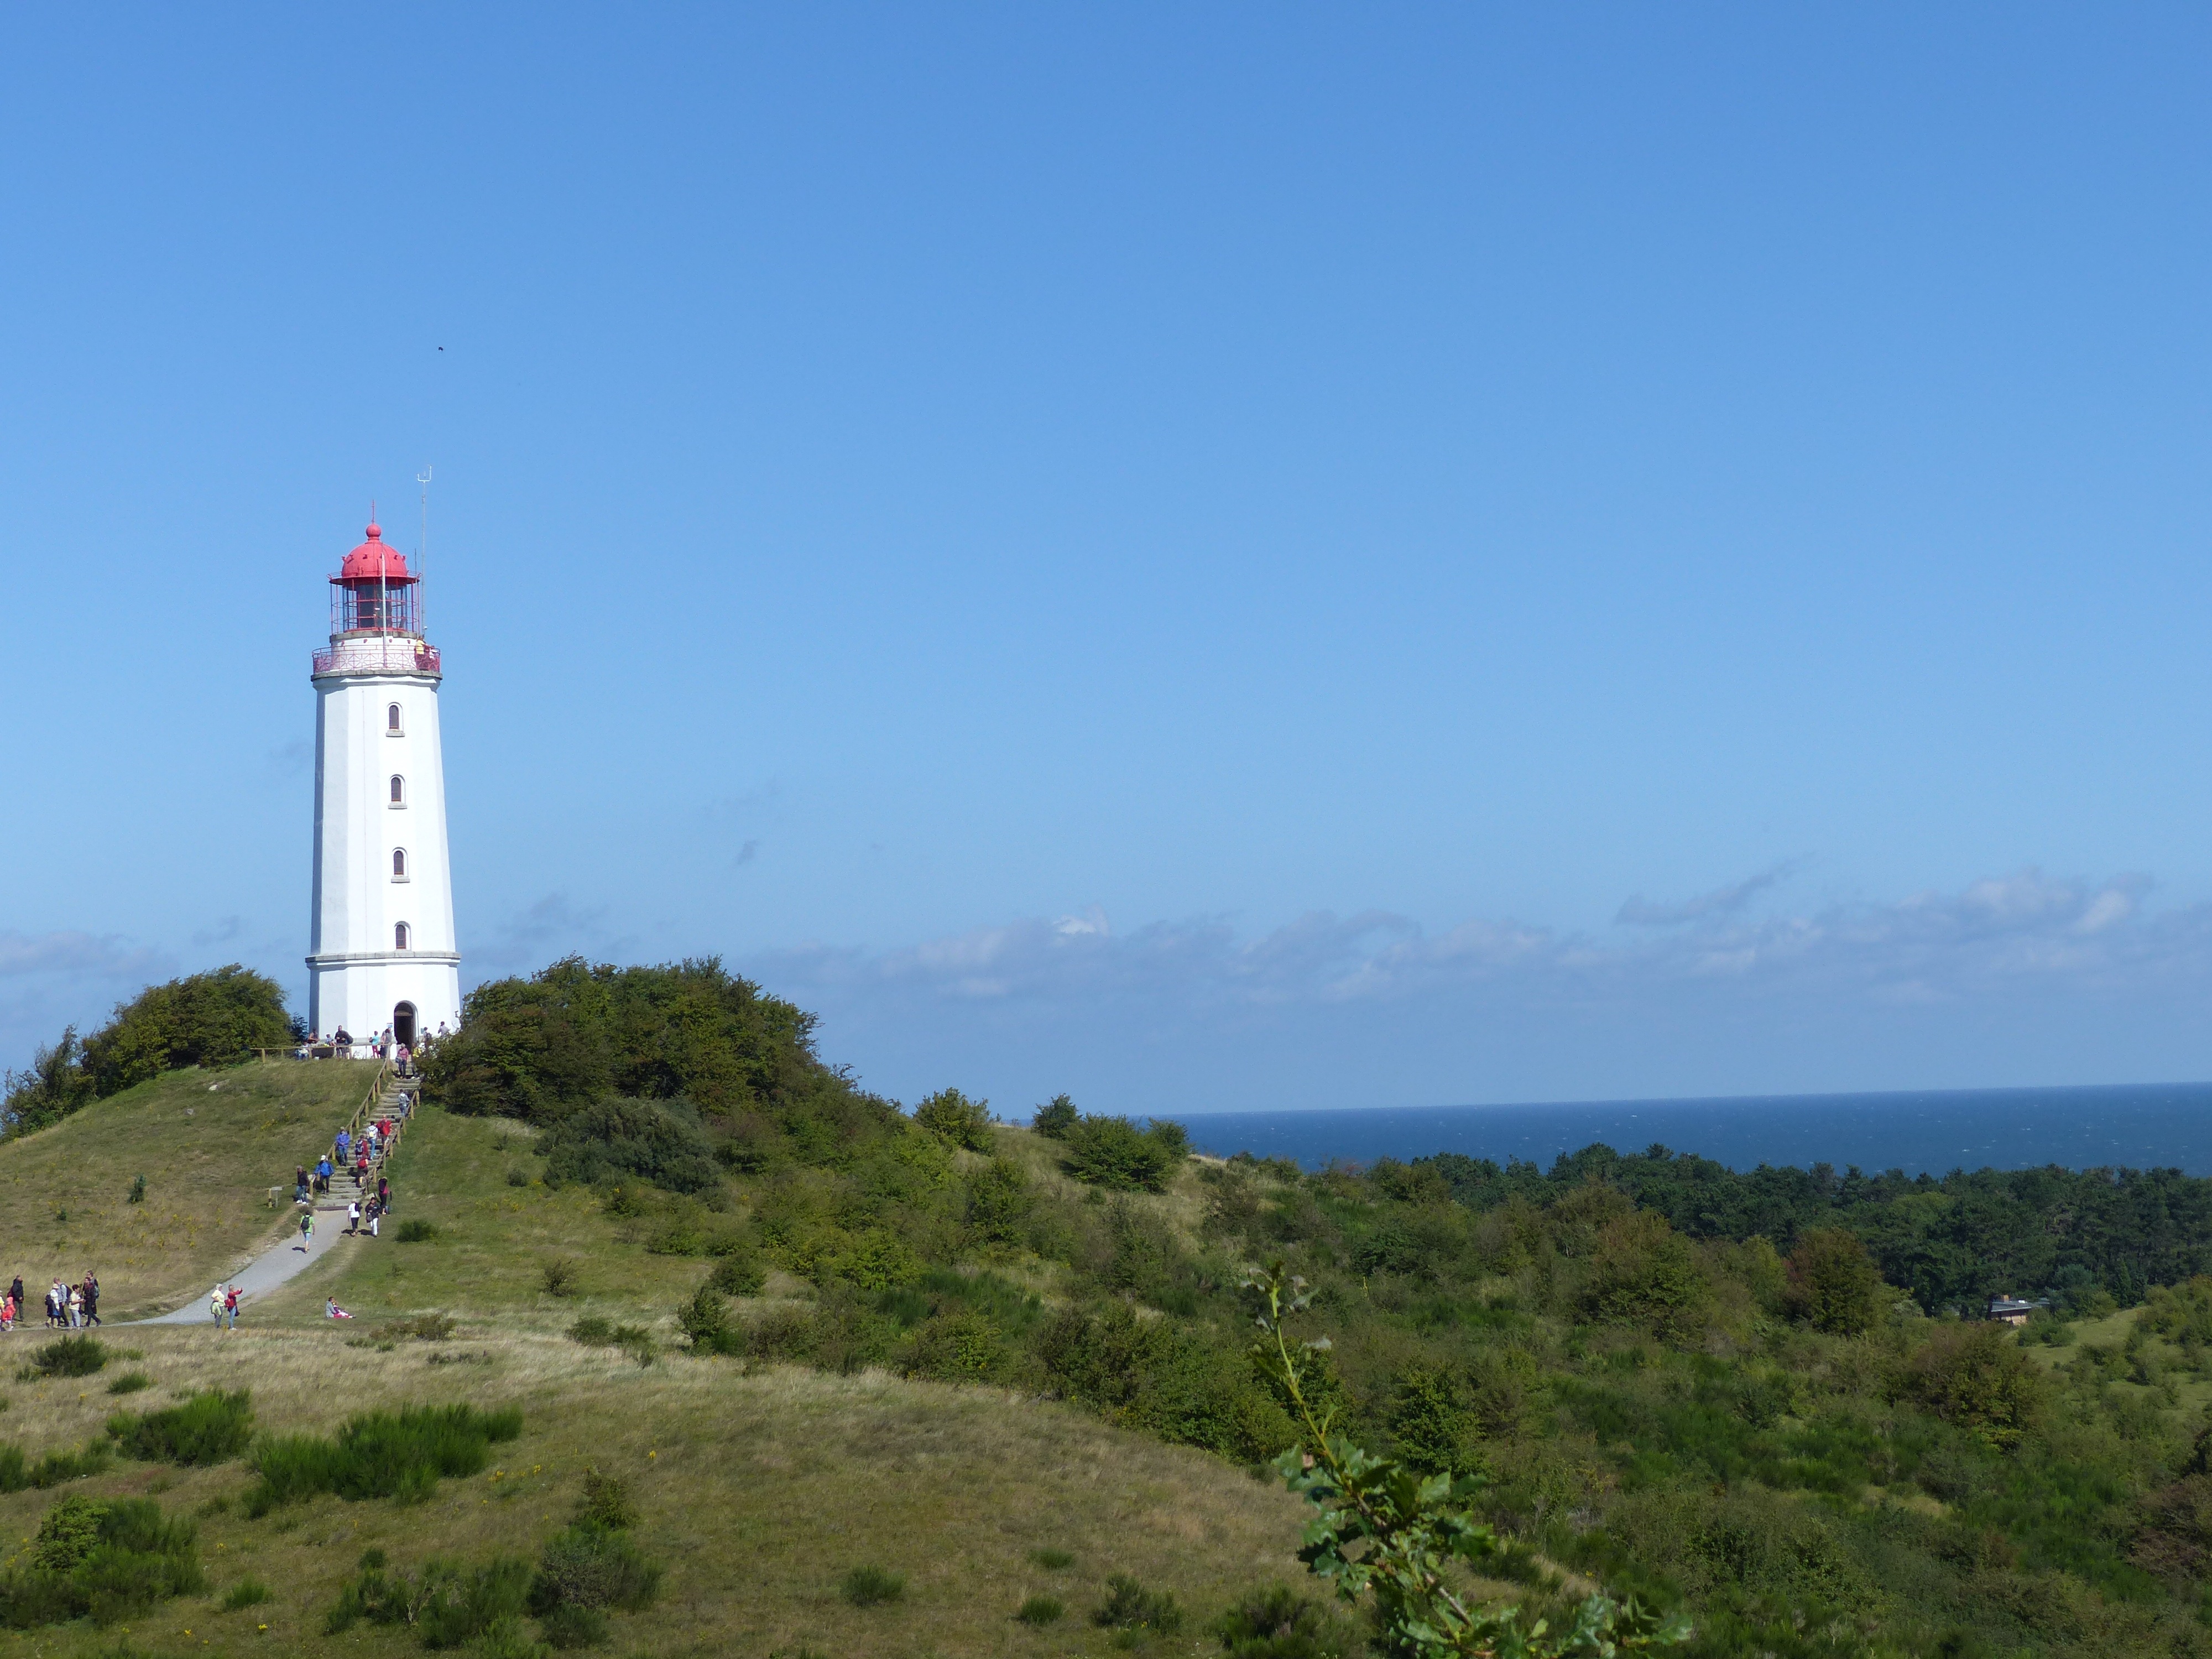
sea, coast, mountain, lighthouse, hill, seaside, green, tower, holidays, tourists, north sea, cape